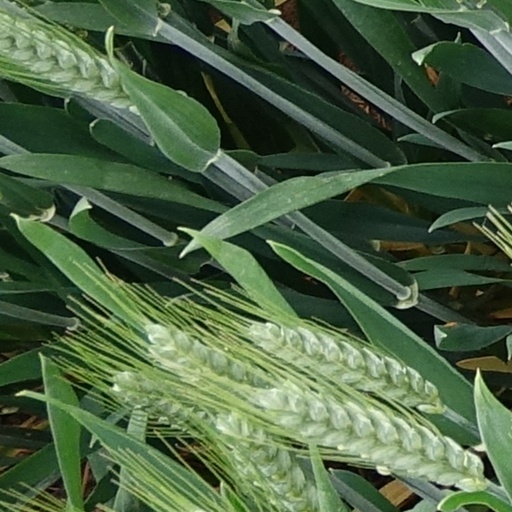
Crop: wheat